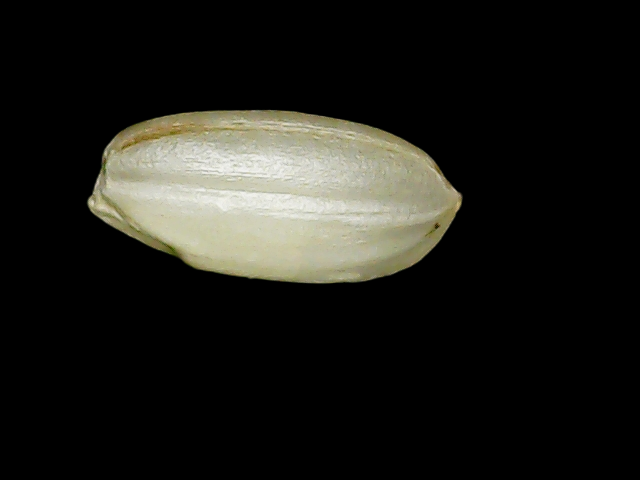
Rice variety: Binadhan8